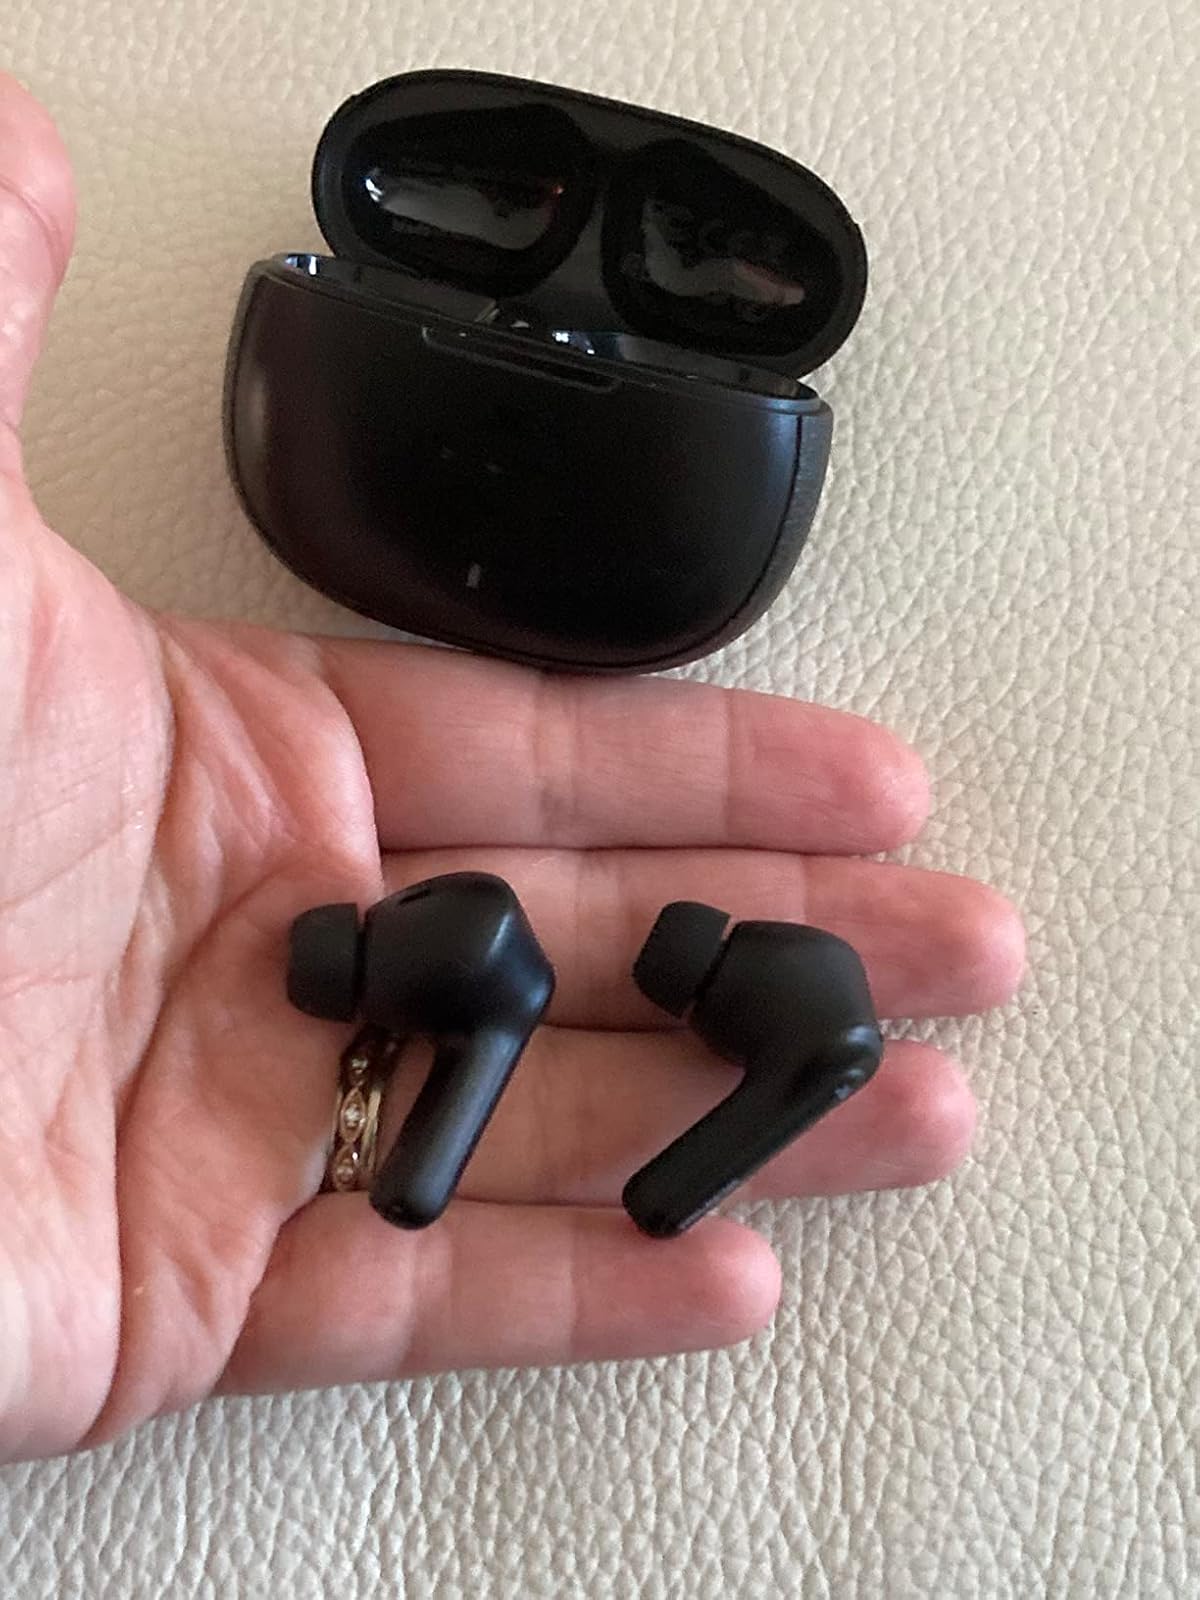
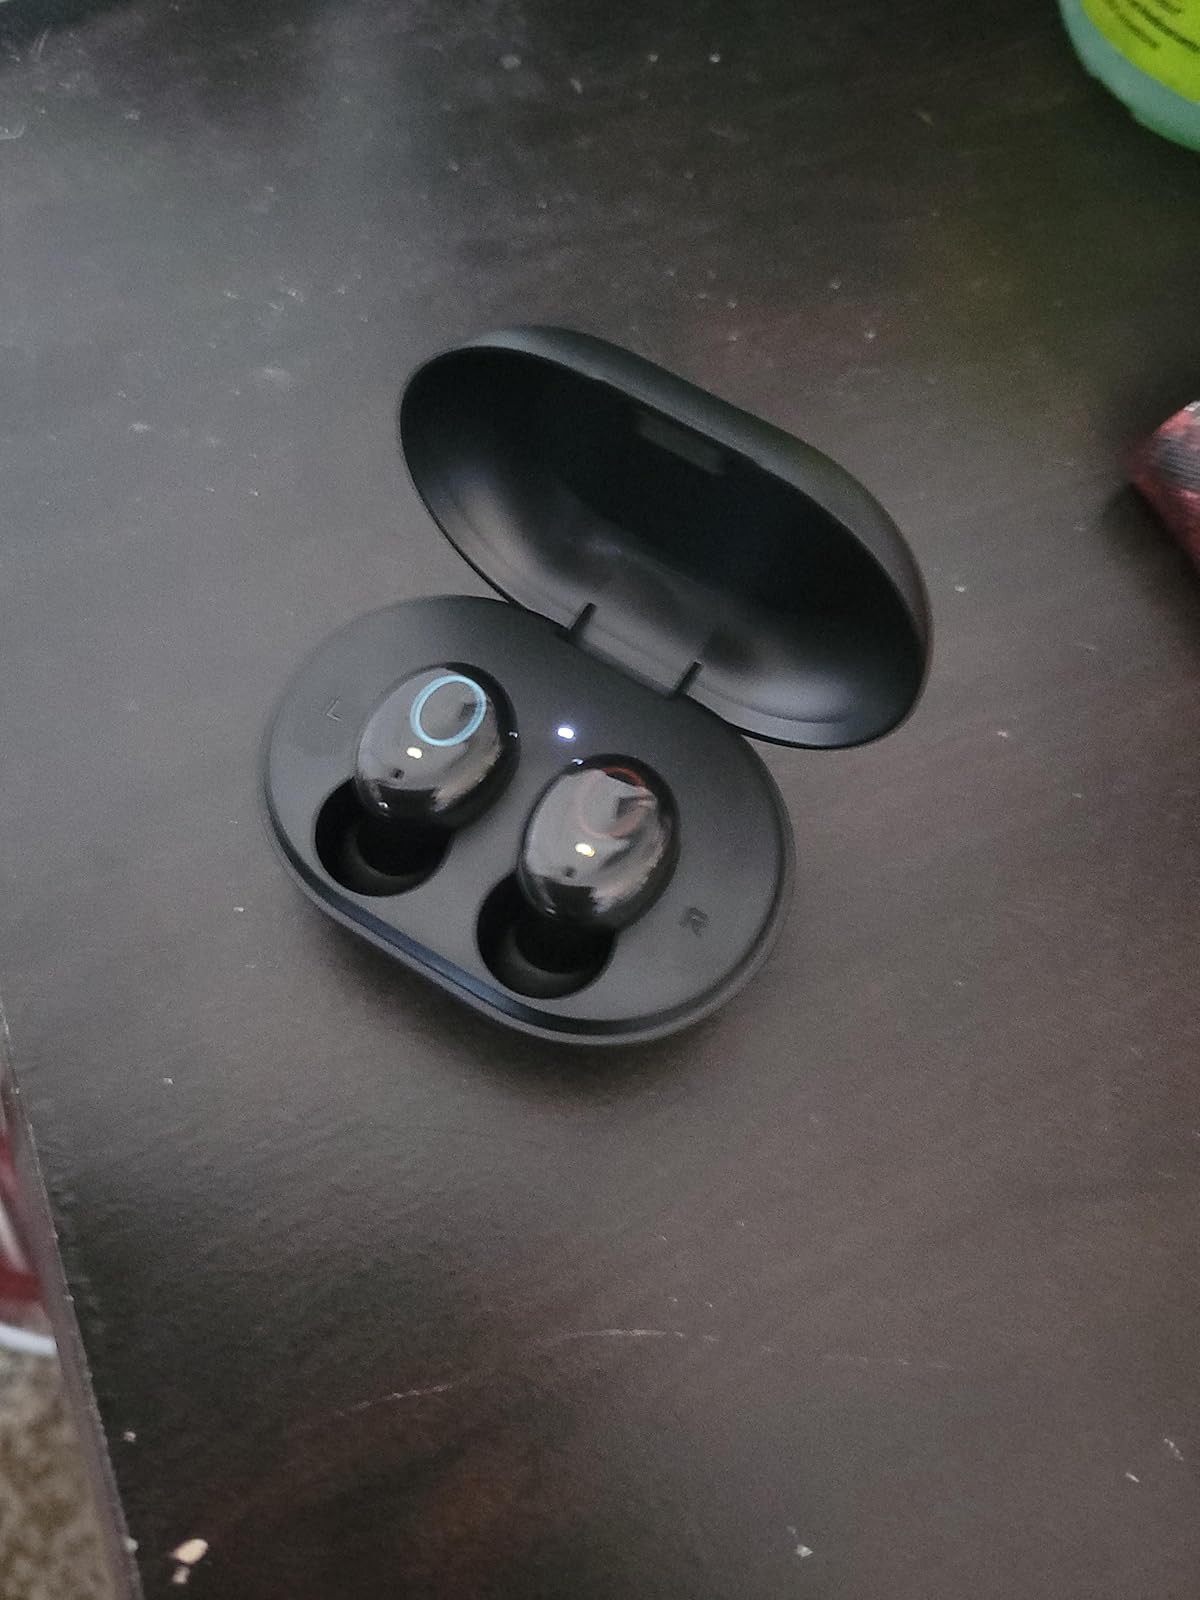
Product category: earbuds
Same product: no